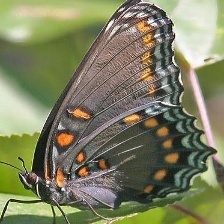
Species: RED SPOTTED PURPLE
Butterfly family (ImageNet category): admiral